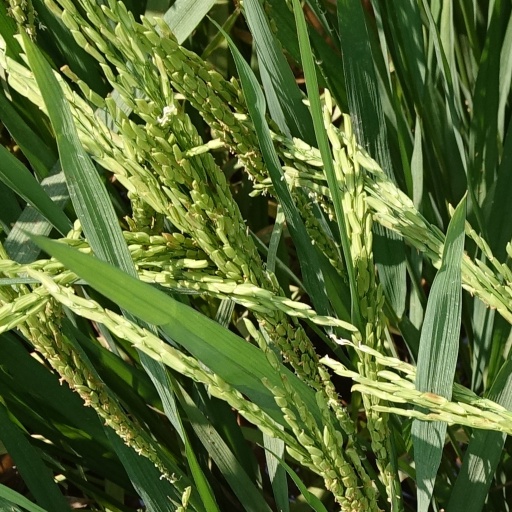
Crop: rice